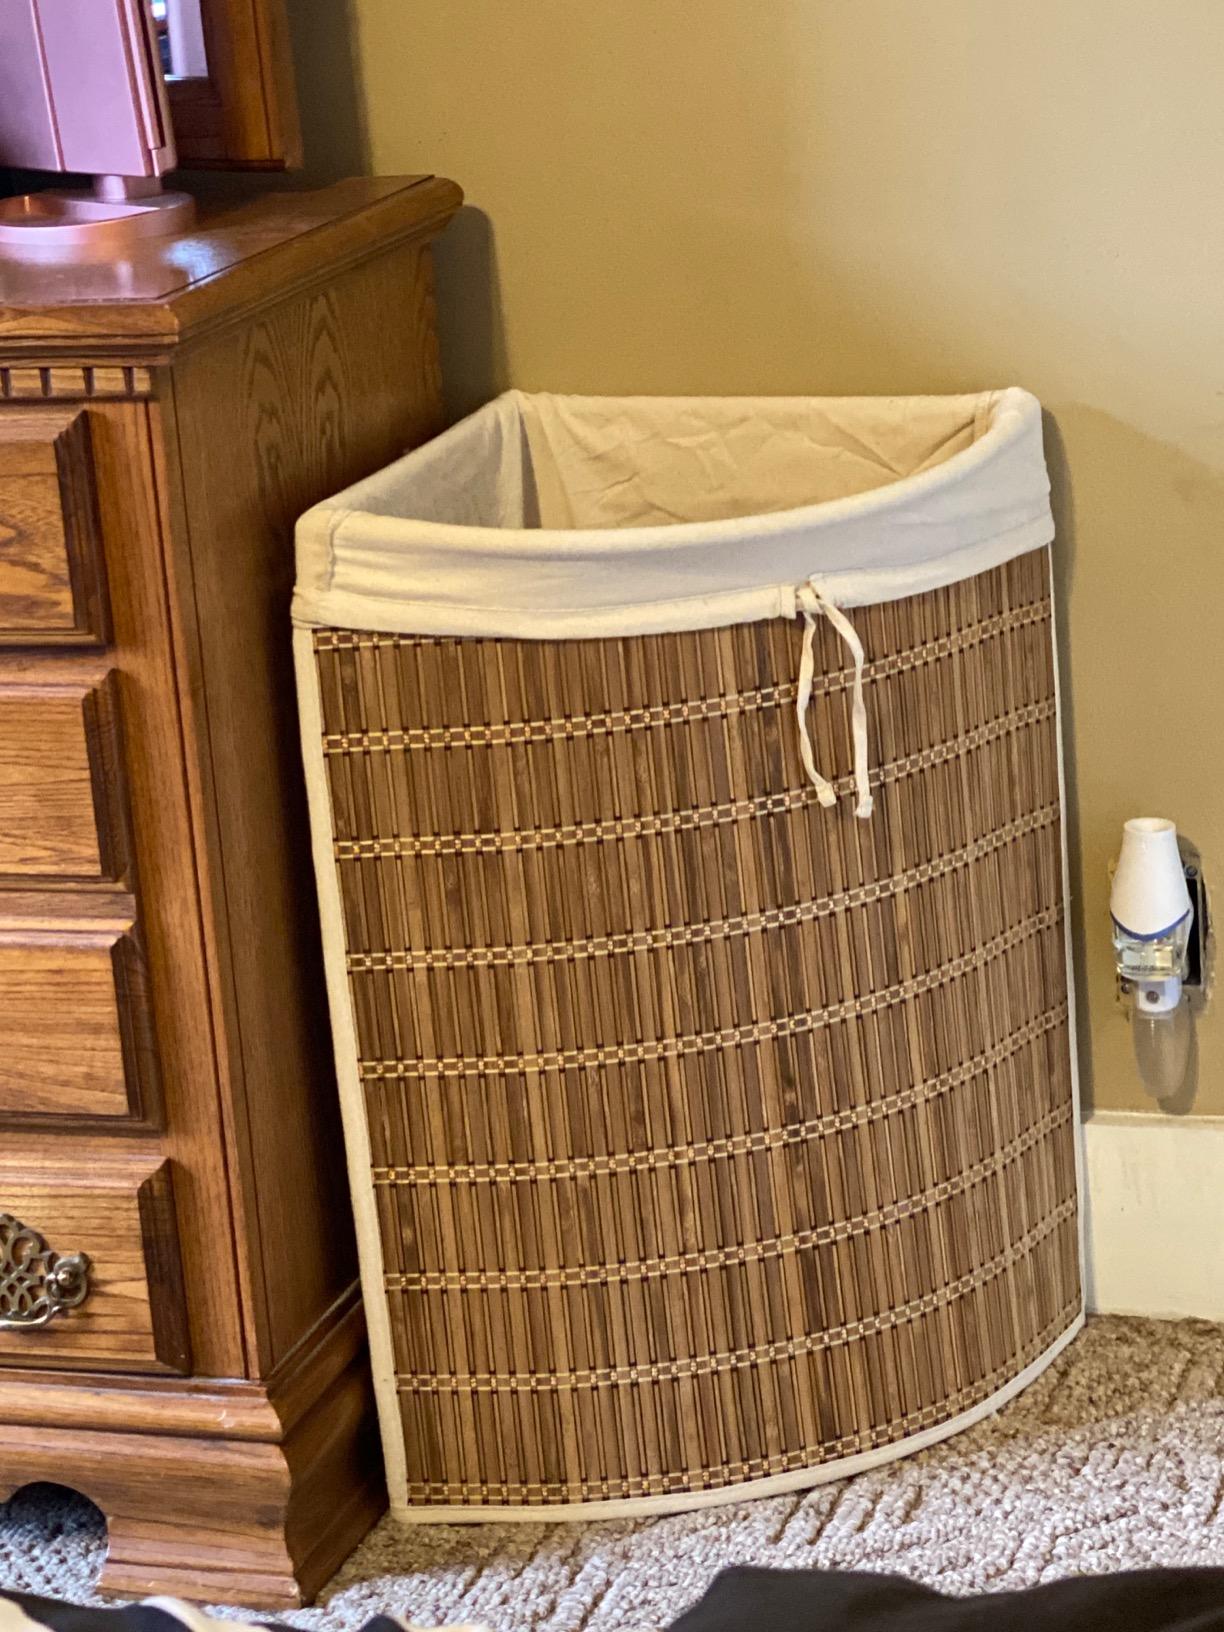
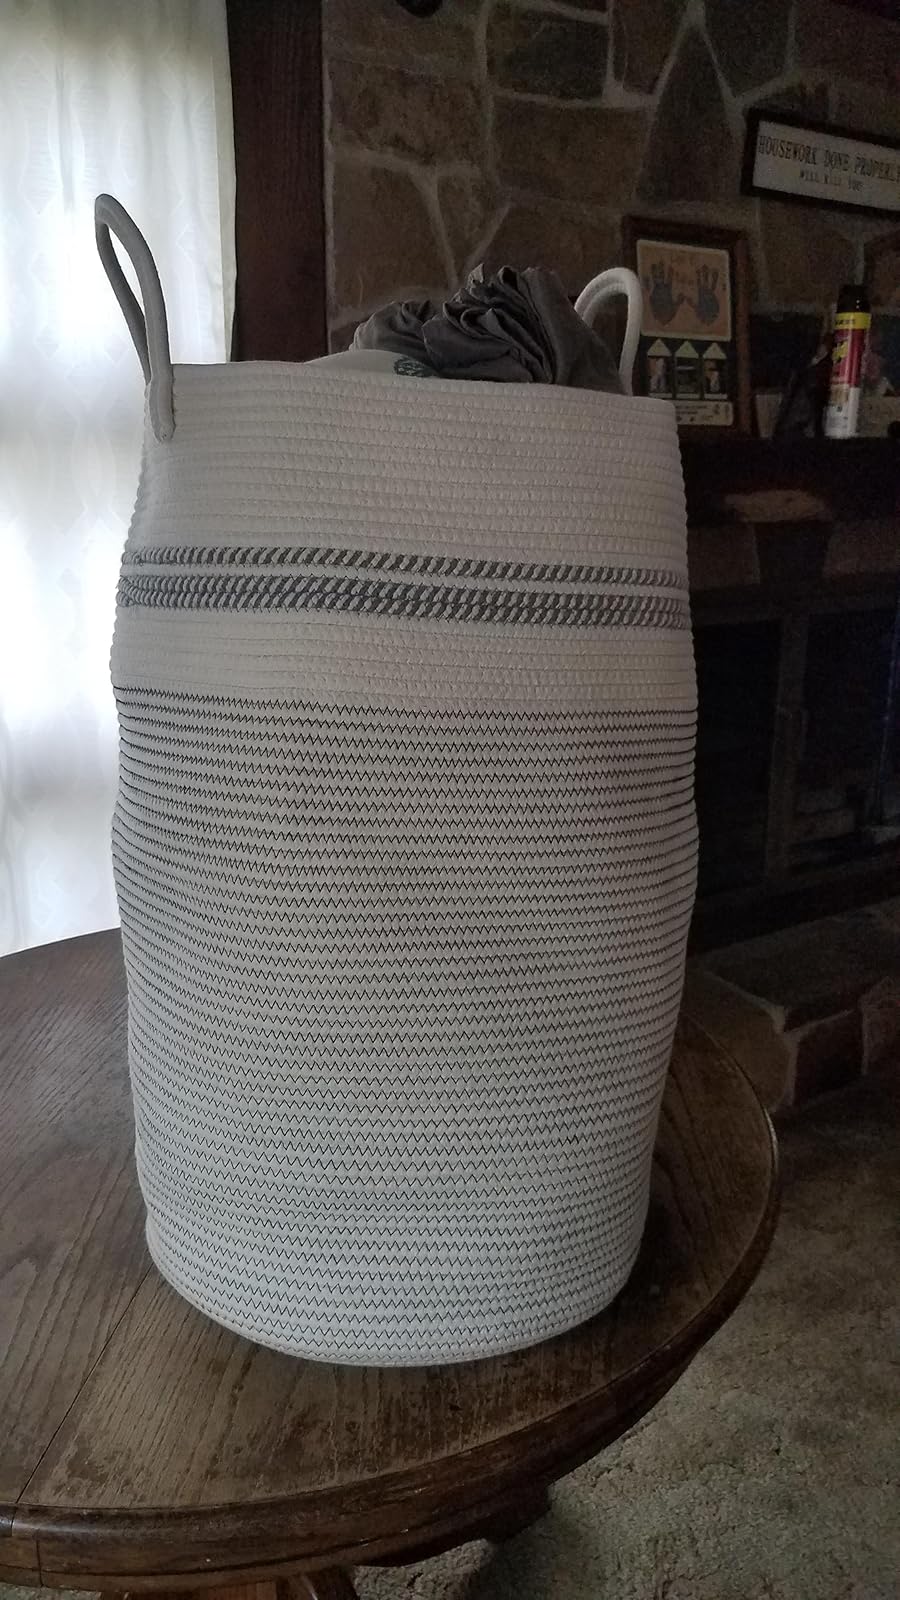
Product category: items_hamper
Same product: no